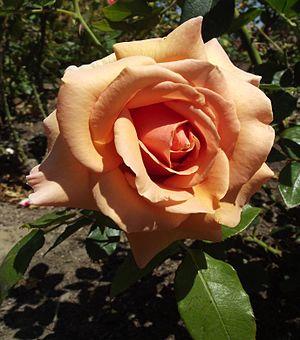
Les roseraies Orard, entreprise française fondée en 1930 par Pierre-Joseph Orard, est une pépinière spécialisée dans l'obtention, le négoce et la culture d'hybrides de roses depuis trois générations. Elle est installée à Feyzin dans le couloir rhodanien, à 12 kilomètres au sud de Lyon.